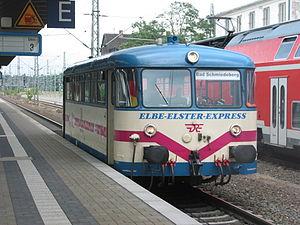
L'Elbe-Elster Land, est une région située autour du tripoint des Lands allemands du Brandebourg, de la Saxe-Anhalt et de la Saxe. Il fait partie de la plaine d'Allemagne du Nord et tire son nom des deux rivières principales qui se rejoignent ici: l'Elbe et l'Elster Noir.